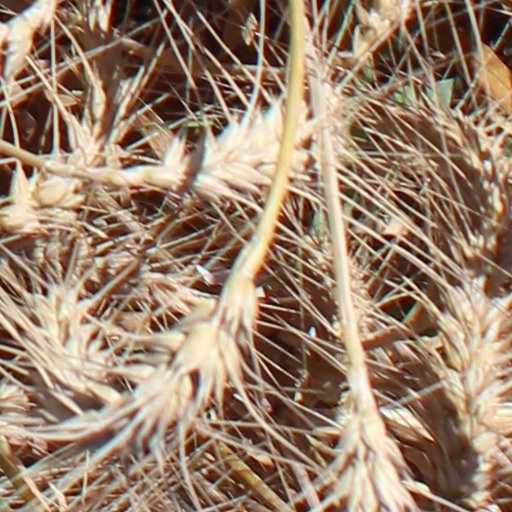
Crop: wheat